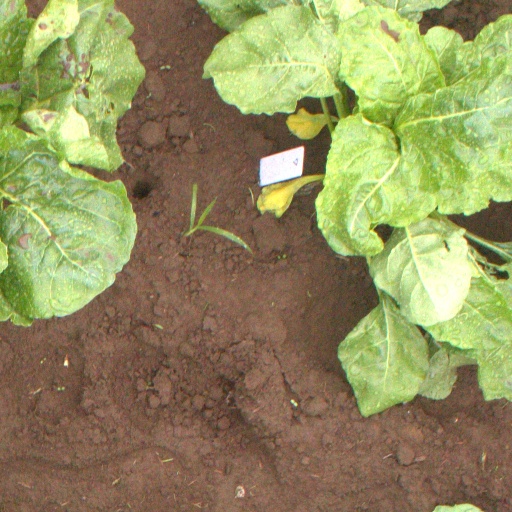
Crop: sugar beet